8th Submarine Squadron (Imperial Japanese Navy)

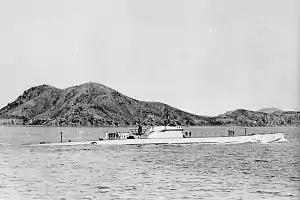
Italian submarine "Conmandante Cappelini" based at Penang

The squadron was raised at Kwajalein in the Marshall Islands on March 10, 1942, and was part of the 6th Fleet. On March 27 the German naval high command asked the Japanese to attack Allied convoys in the Indian Ocean. The Japanese agreed on April 8 and shortly afterward, the IJN's 8th Submarine Squadron, 1st Division, was withdrawn from Kwajalein in the Marshall Islands and sent to Penang, Malaya. At Penang the squadron shared the base at Swettenham Pier with Italian and German submarines.